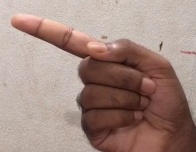
ASL sign: G